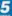
Number: 5